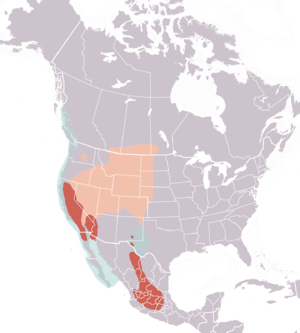
Le Grèbe à face blanche est une espèce de grèbes du continent nord américain.